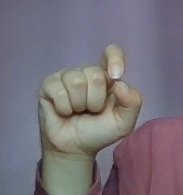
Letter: fa